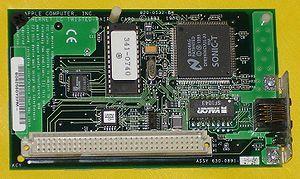
Processor Direct Slot ou PDS est une solution d’extension matérielle introduite par Apple dans certains de ses modèles d’ordinateurs Macintosh.